Scaenae frons

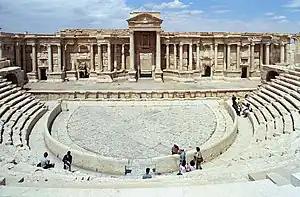
Scaenae frons of the Roman Theatre at Palmyra, before the apparent recent destruction by ISIL

The scaenae frons is the elaborately decorated permanent architectural background of a Roman theatre stage. The form may have been intended to resemble the facades of imperial palaces. It could support a permanent roof or awnings. The Roman scaenae frons was also used both as the backdrop to the stage and behind as the actors' dressing room. Largely through reconstruction or restoration, there are a number of well-preserved examples.